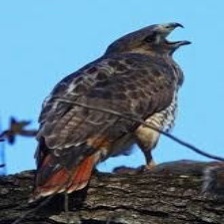
Species: CRANE HAWK
Scientific name: GERANOSPIZA CAERULESCENS